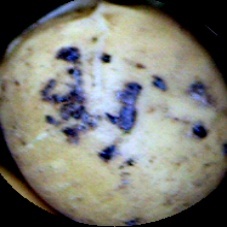
Label: Spotted